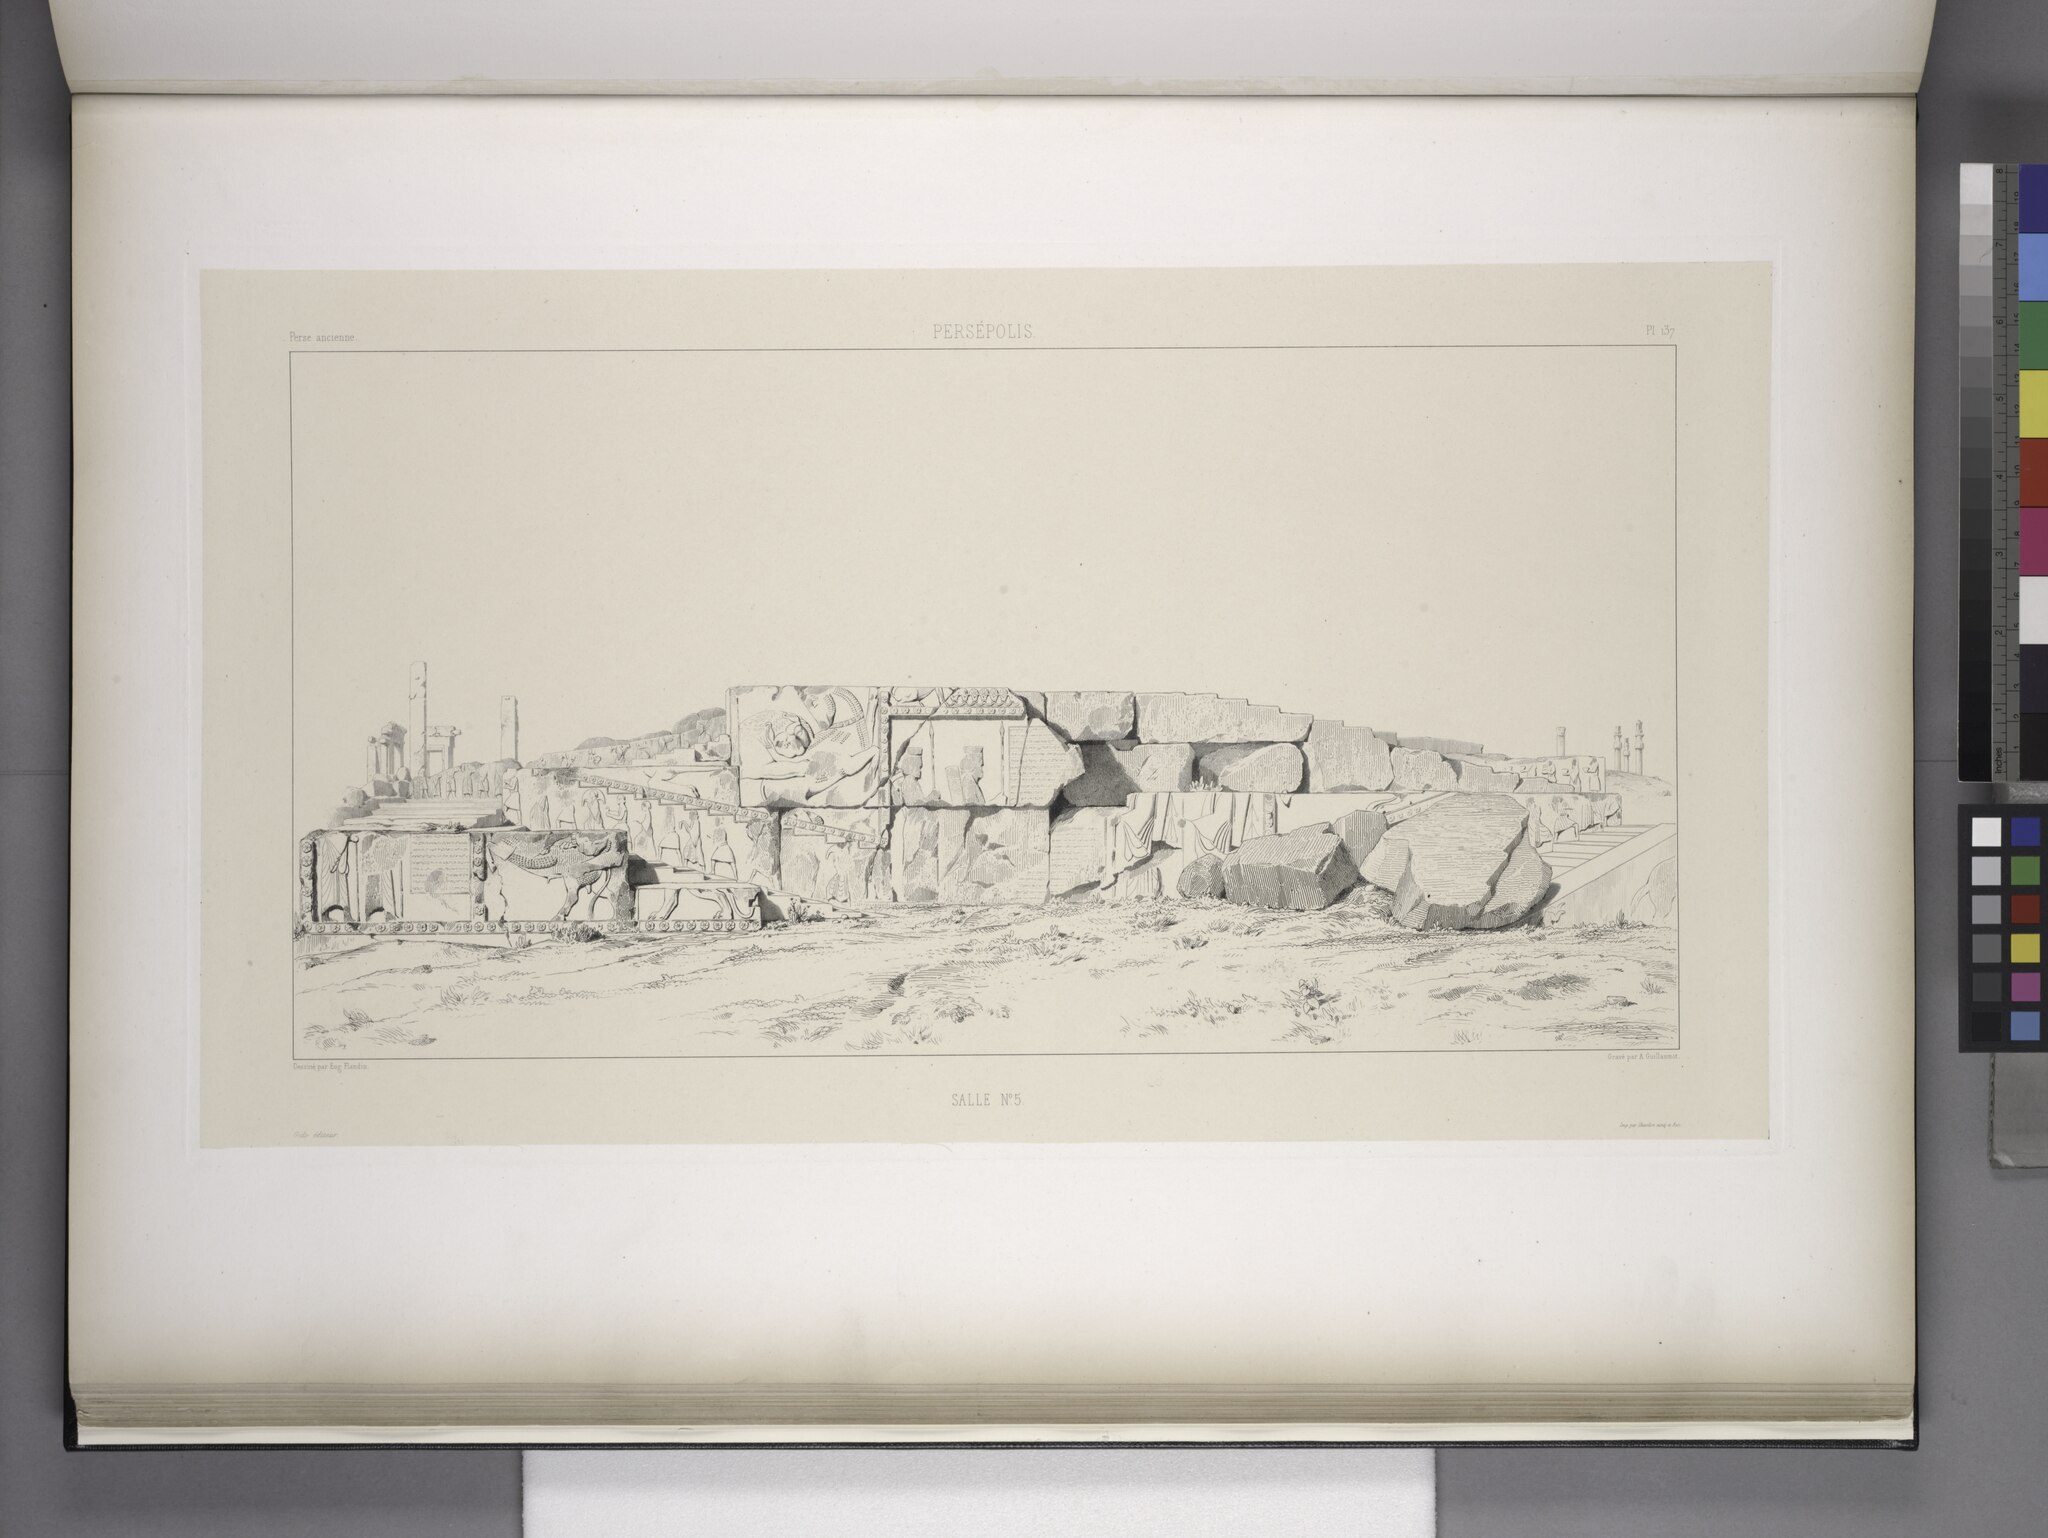
Title: Persépolis. Salle no. 5. (Bas-relief.) (NYPL b12482496-1542851)
Description: Persépolis. Salle no. 5. (Bas-relief.)
Date: 1851
Categories: Images uploaded by Fæ, PD-old-100-expired, PD-scan (PD-old-auto-expired), Images from the New York Public Library, CC-PD-Mark, Media needing category review as of 27 October 2016, NYPL General Research Division, Persepolis in the 19th century, Voyage en Perse, PD-old missing SDC copyright status, Eastern staircase of Hadish, Illustrations of Persepolis, Illustrations of Hadish Palace of Xerxes I